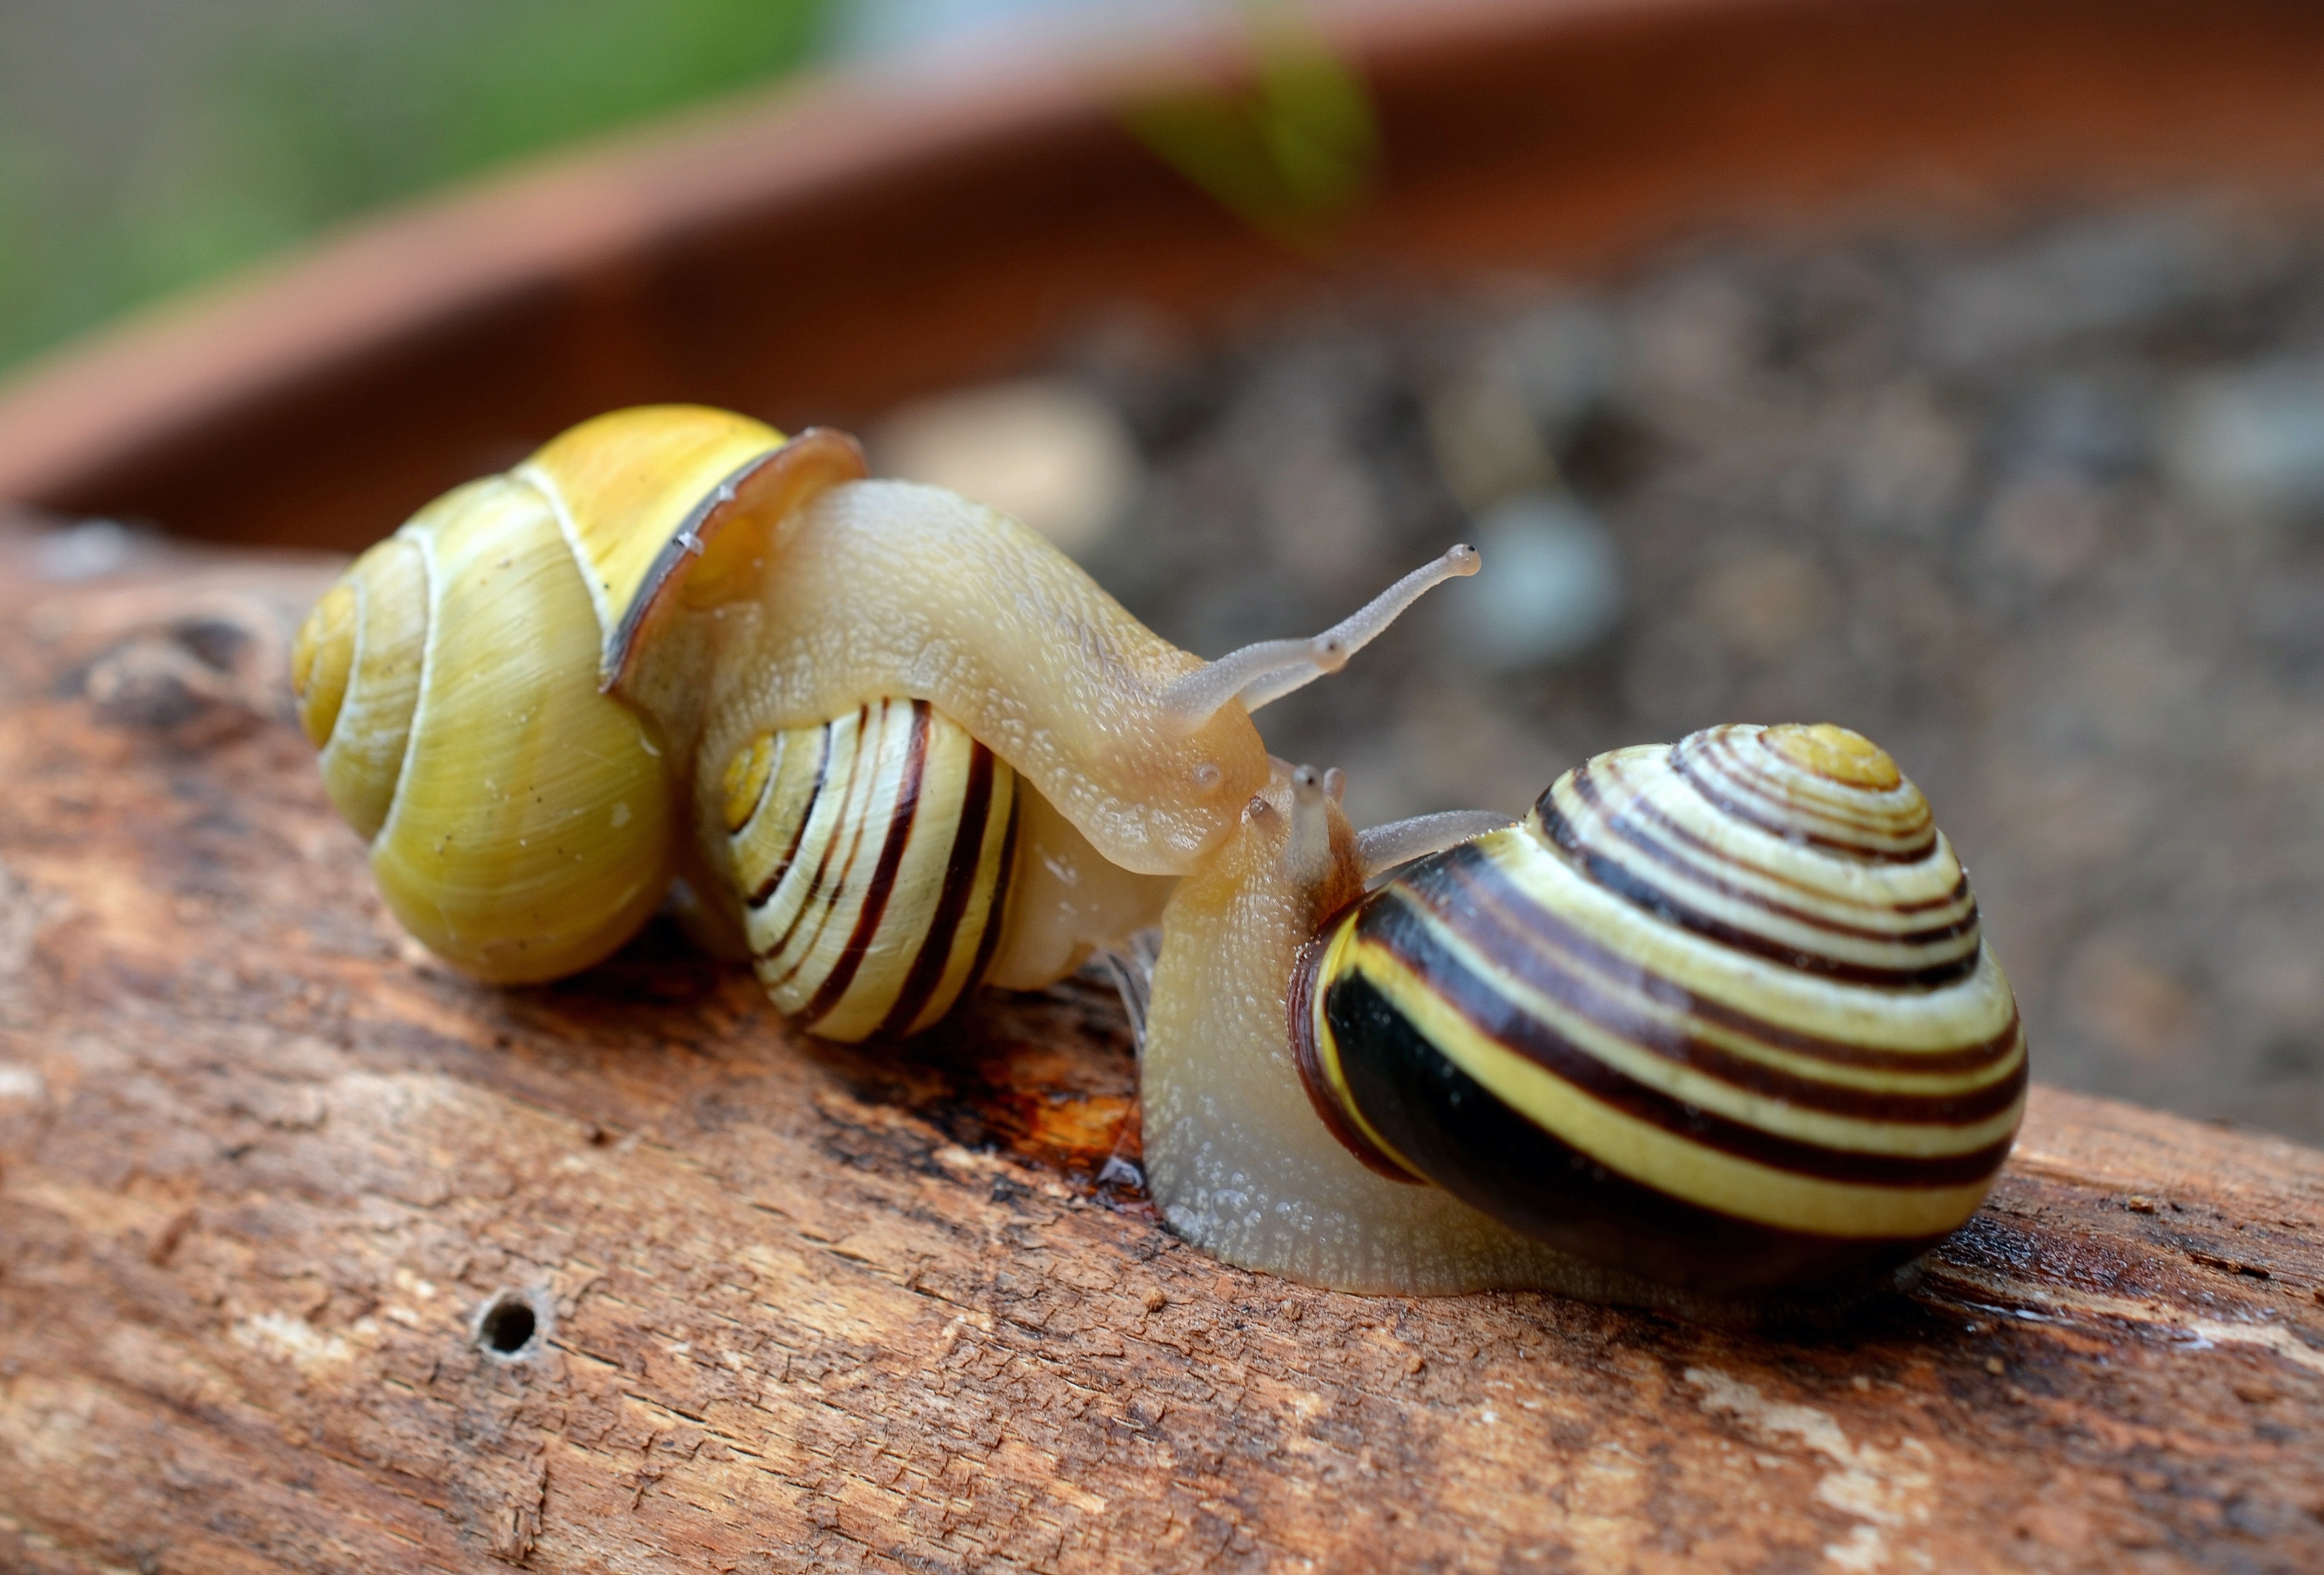
love, kiss, reptile, close, fauna, shell, invertebrate, seashell, close up, crawl, snail, stormy, animals, escargot, molluscs, schnecken, macro photography, sea snail, tape worm, snails and slugs